Necessary Love

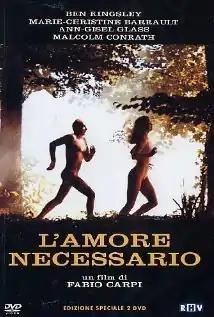

Necessary Love is a 1991 Italian comedy-drama film written and directed by Fabio Carpi. It was screened in competition at the 48th Venice International Film Festival.